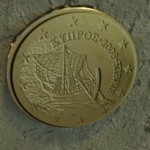
Coin value: 10cents
Country: cy
Edition: standard